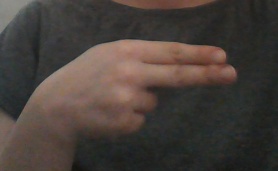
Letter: ain